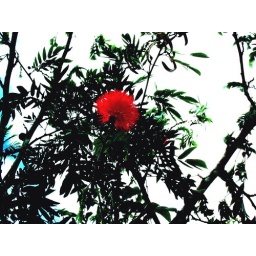
flame of forest against the sky